Dritëro Agolli

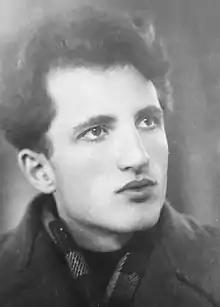
Portrait of a young Agolli, 1951

Dritëro Agolli (13 October 1931 – 3 February 2017) was an Albanian poet, writer and politician. He studied in Leningrad in the Soviet Union, and wrote primarily poetry, but also short stories, essays, plays, and novels. He was head of the League of Writers and Artists of Albania from 1973 until 1992. He was a leading figure in the Albanian Communist nomenklatura.